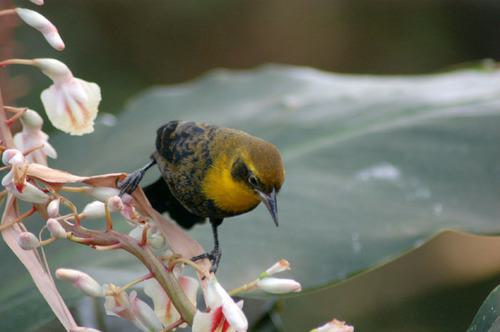
A photo of a yellow headed blackbird